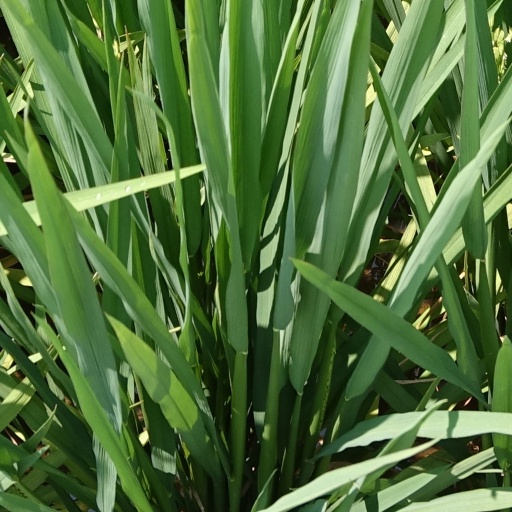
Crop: rice